Shamsuddin Ilyas Shah

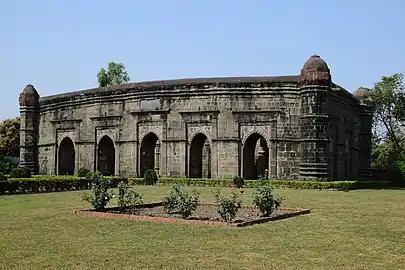
A former mosque in Pandua, where Ilyas Shah established the capital of Bengal

Ilyas worked under the service of the Delhi Sultanate, though it is not confirmed if he was positioned in Bengal from the start. Some have claimed that Ilyas was originally based in Delhi and moved to Bengal after problems arose, while others claim that his family had migrated to Bengal long before. According to Banglapedia, Ilyas was initially working under Malik Firuz in Delhi. Nevertheless, Ilyas eventually served under Izzuddin Yahya, the imperial provincial governor of Satgaon in present-day South Bengal.